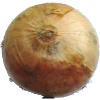
Label: white_onion